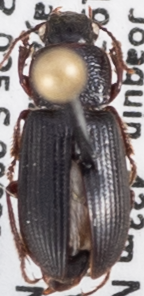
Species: Dicheirus piceus
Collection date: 2022-05-11
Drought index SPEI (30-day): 0.356
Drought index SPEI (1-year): -1.77
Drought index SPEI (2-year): -1.69